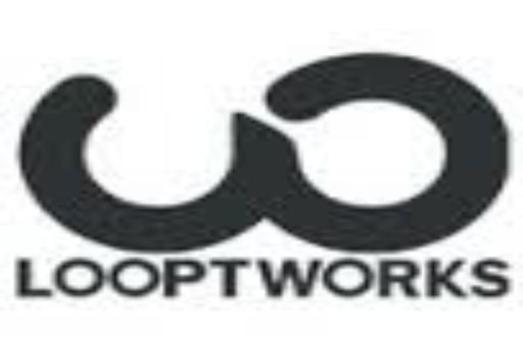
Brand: looptworks
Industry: Clothes